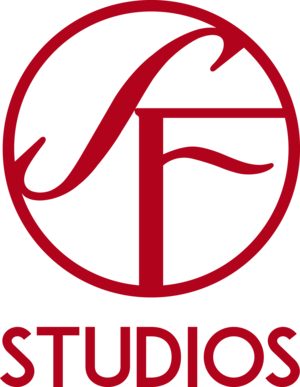
Svensk Filmindustri est une société publique suédoise de production et de distribution de films fondée le 27 décembre 1919.